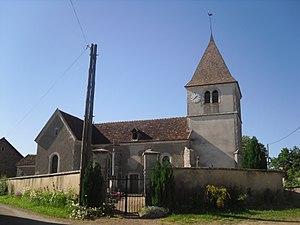
Charny est une commune française située dans le département de la Côte-d'Or en région Bourgogne-Franche-Comté.